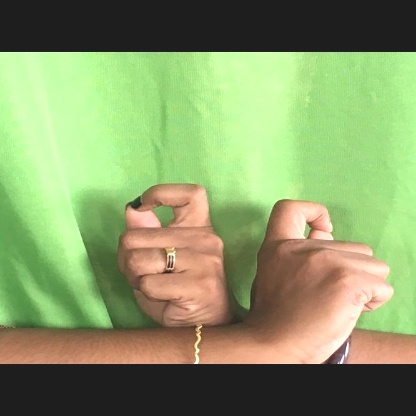
Mudra: Berunda